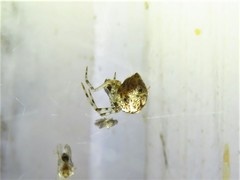
Species: Parasteatoda_tepidariorum